Dental extraction

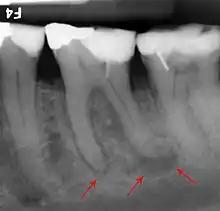
A dental x-ray image (radiograph) showing the shape and number of roots of the molars which cannot be observed in the mouth directly.

A comprehensive history taking should be performed to find out the pain history of the tooth, the patient's medical history and the history of previous difficult extractions. The tooth should be assessed clinically i.e. checked visually by the dentist. Pre-extraction radiographs are not always necessary but are often taken to confirm the diagnosis and hence appropriate treatment plan. Radiographs also help in visualising the shape and size of roots which are beneficial in planning the extraction. All this information will aid the dentist in foreseeing any difficulties and hence preparing appropriately.